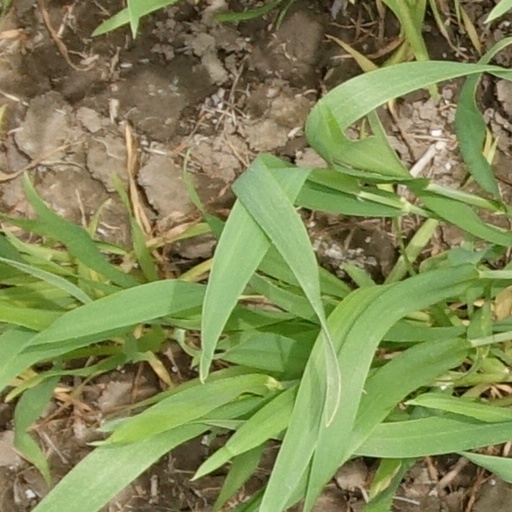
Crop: wheat